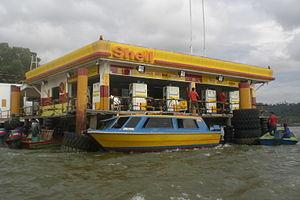
L’énergie à Brunei est caractérisée par l’abondance des ressources en hydrocarbures considérables pour ce sultanat d'une superficie de 5 765 km² peuplé en 2014 de 422 675 habitants.